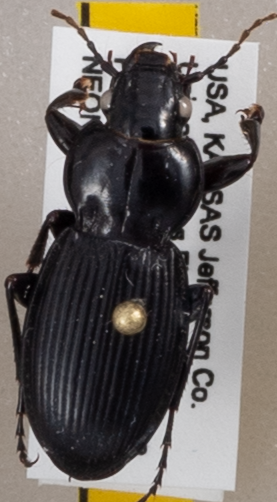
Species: Cyclotrachelus sodalis colossus
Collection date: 2019-08-06
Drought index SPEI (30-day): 0.494
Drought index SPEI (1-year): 1.69
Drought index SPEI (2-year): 0.738